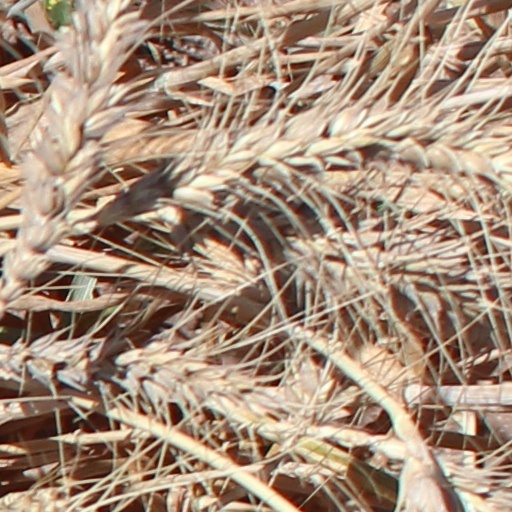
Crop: wheat